Burma Corps

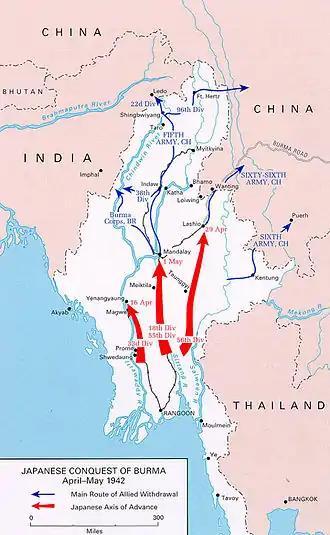
The Japanese conquest of Burma, April–May 1942.

Prome came under attack at midnight on 1 & 2 April (the Battle of Prome), and Burcorps was forced to retreat through a series of delaying positions while the Thayetmyo oilfields were destroyed and essential stores evacuated. By 8 April the corps was at the Yin Chaung, defending a front some south of the Yenangyaung oilfields. 1st Burma Division was organised as the Corps' Striking Force to hold the western part of this front, while 17th Indian Division at Taungdwingyi was aligned north–south on its eastern flank and 2nd Burma Brigade was further west across the Irrawaddy. Slim moved Burcorps' HQ to Taungdwingyi in an attempt to maintain links with the Chinese. An observation line was established some to the south of Burcorps' main position, and, patrol clashes on 10 April indicated that the Japanese were moving against the centre of the position. Serious attacks began on 12 April and it became clear that the Japanese were attempting to work around 13th Indian Brigade. Slim ordered a force across the Irrawaddy to Magwe ('Magforce'). By 14 April elements of the corps were surrounded and having to fight their way back to the Yin Chaung, Magwe airfield was being prepared for destruction, and Burcorps was planning to fall back to the next defensible line on the Pin Chaung.